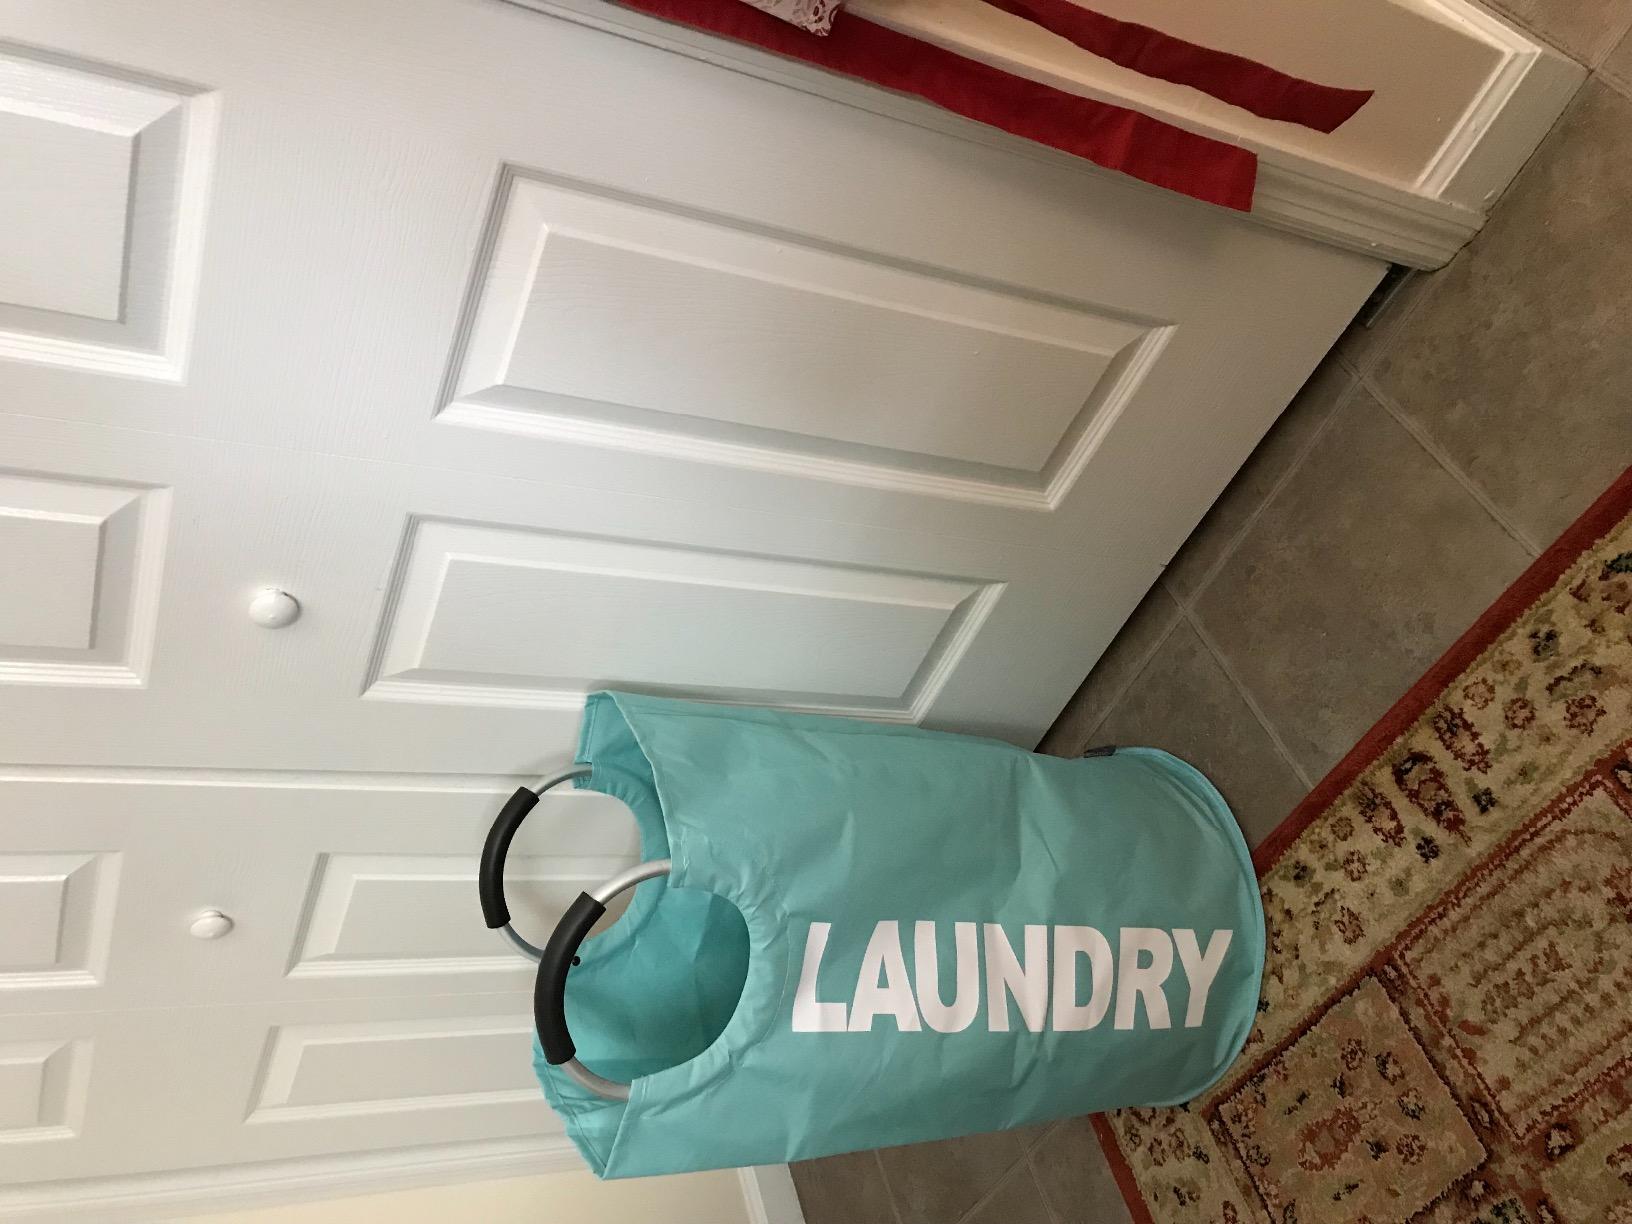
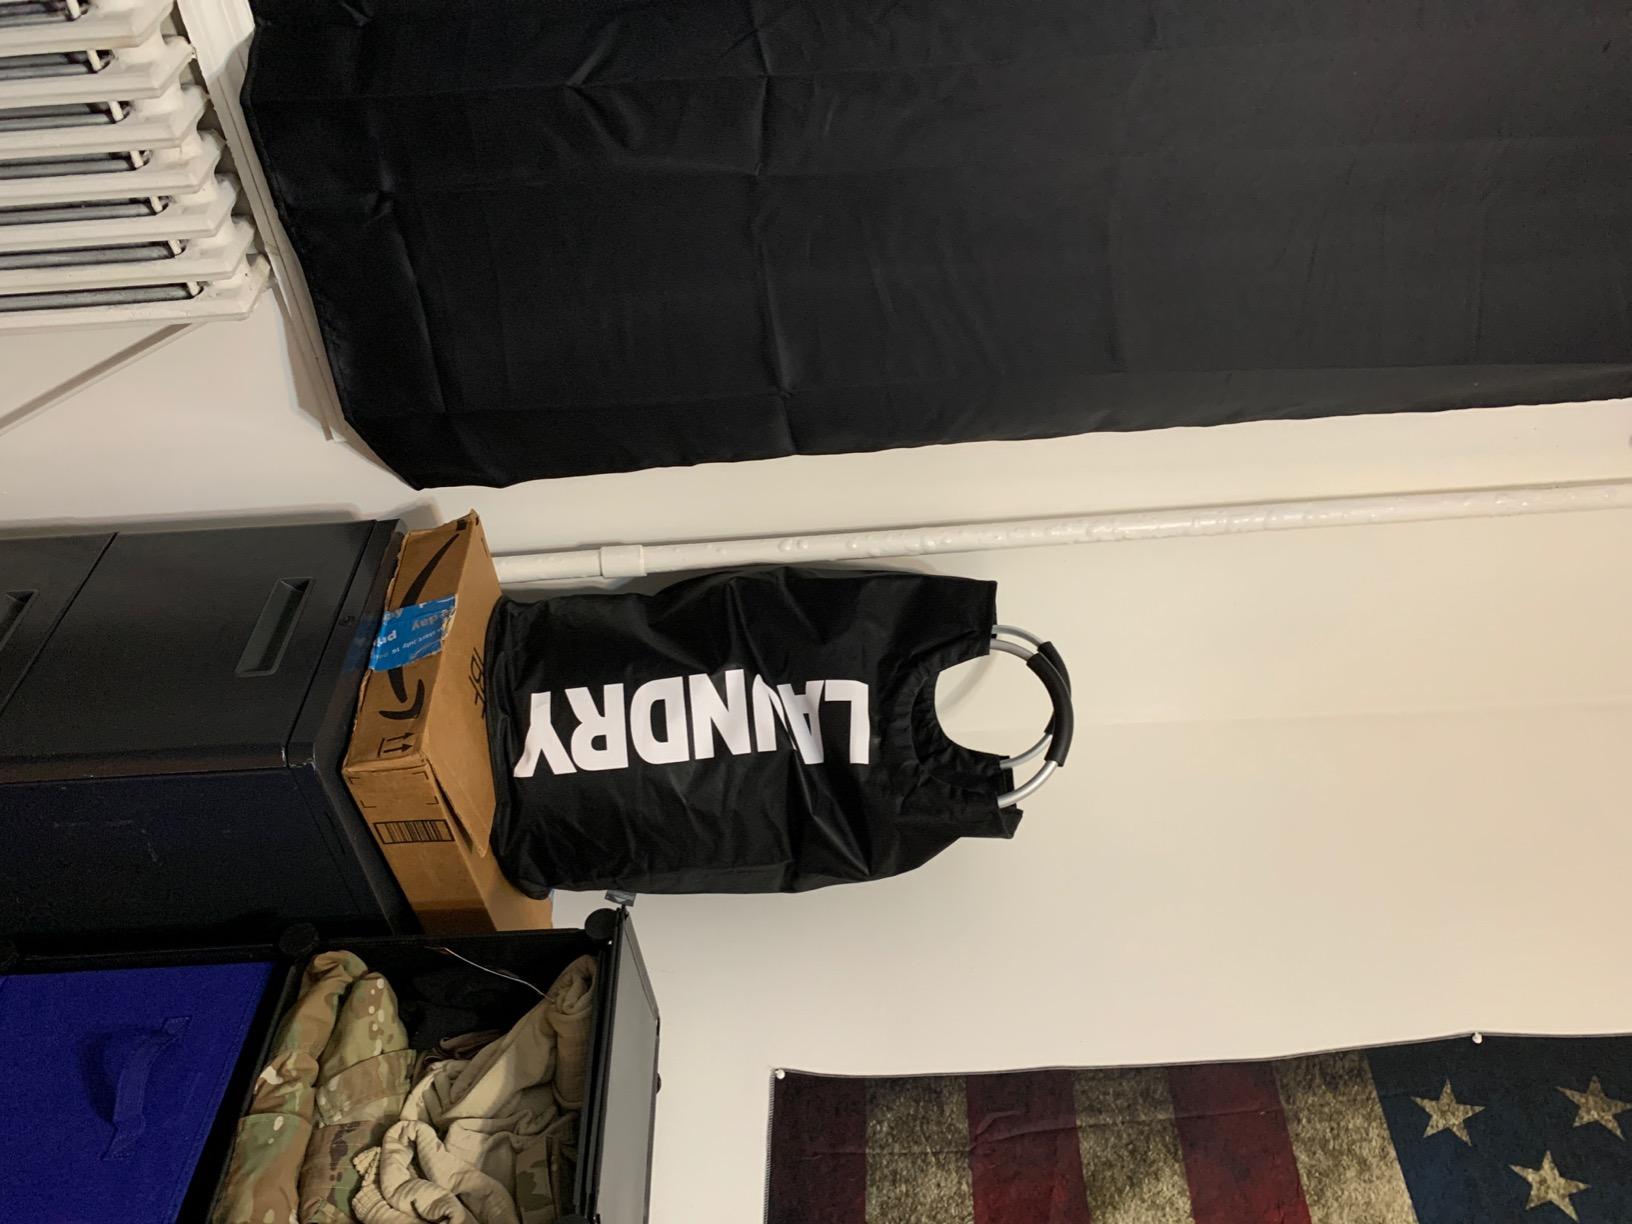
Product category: items_hamper
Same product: no